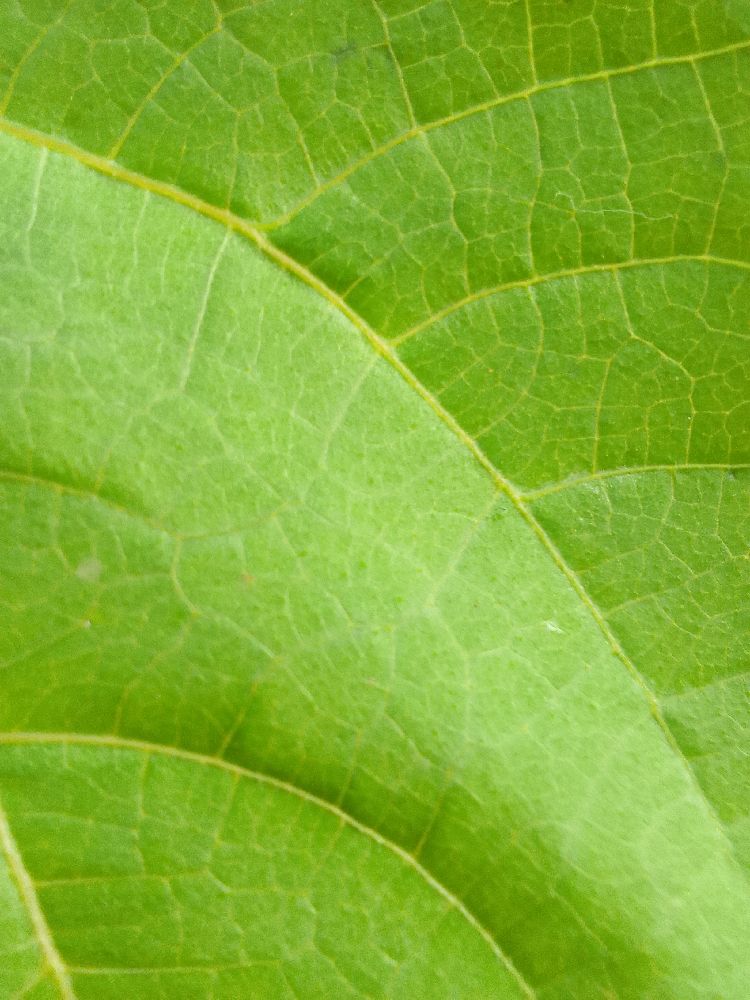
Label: healthy